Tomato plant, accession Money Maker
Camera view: vertical (180 deg); turntable rotation: 210 degrees
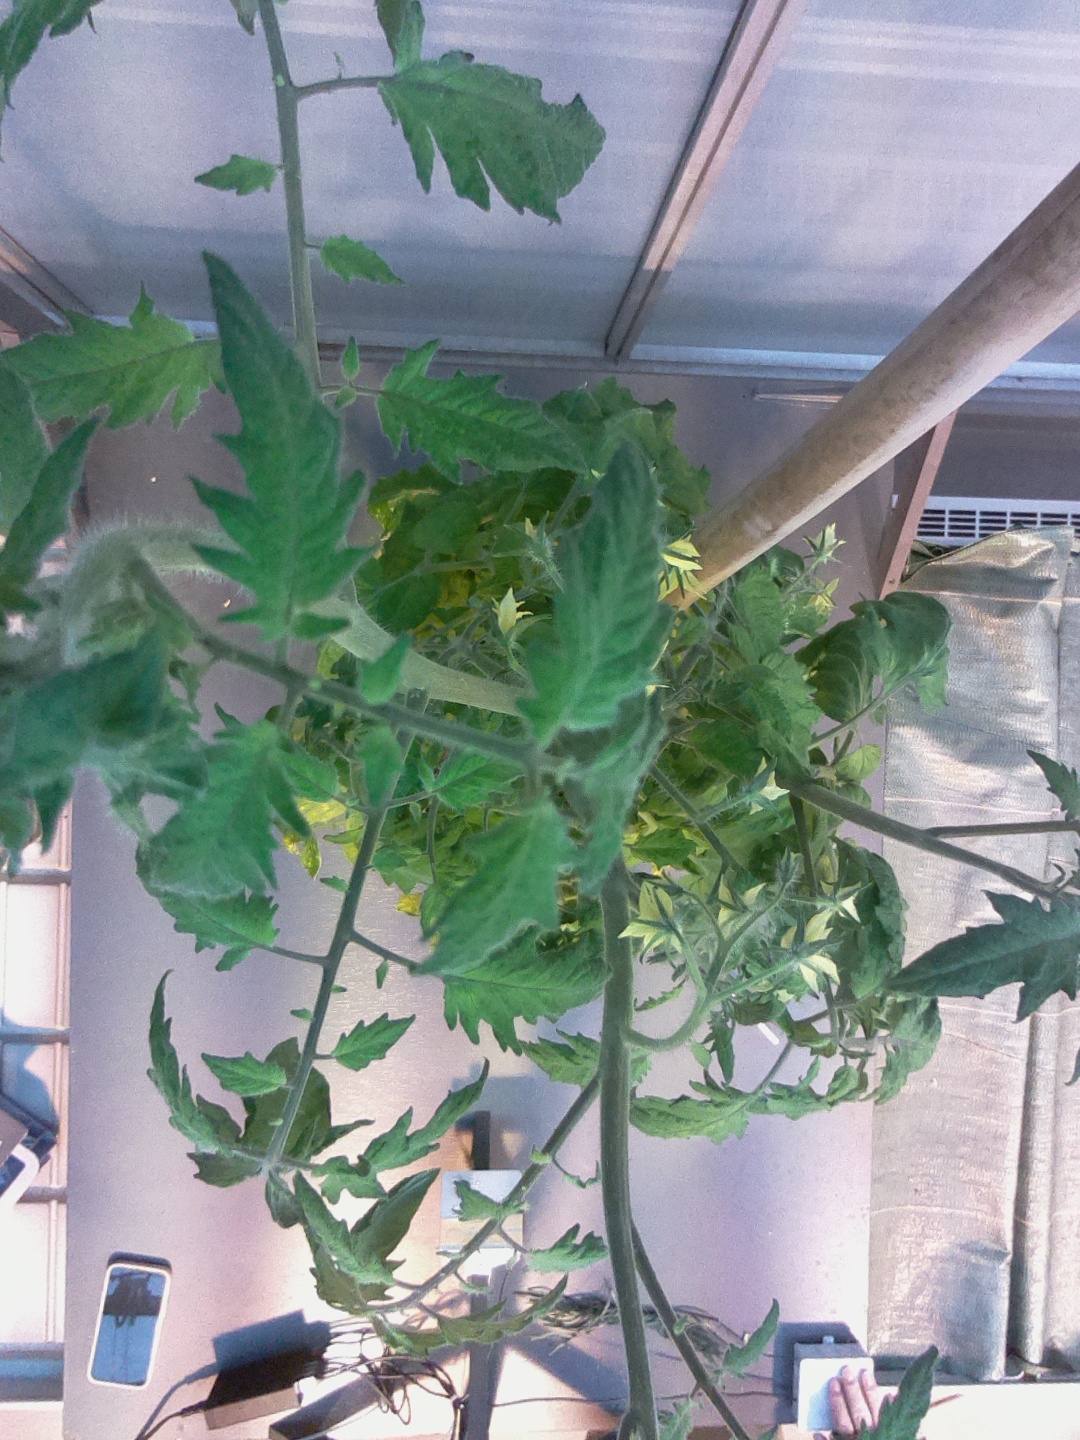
BBCH growth stage 71: 10%-20% of final fruit size